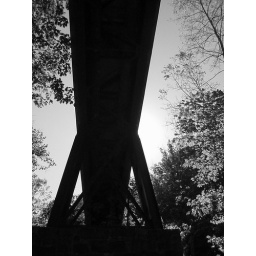
An old railroad bridge (now it carries a bike path) in the Ken Lockwood Gorge in North Central New Jersey.